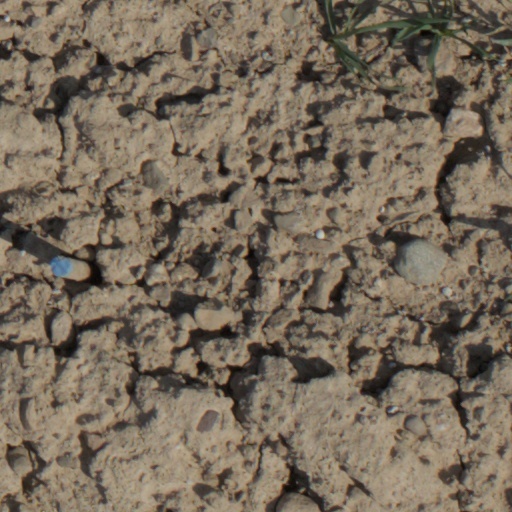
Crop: wheat